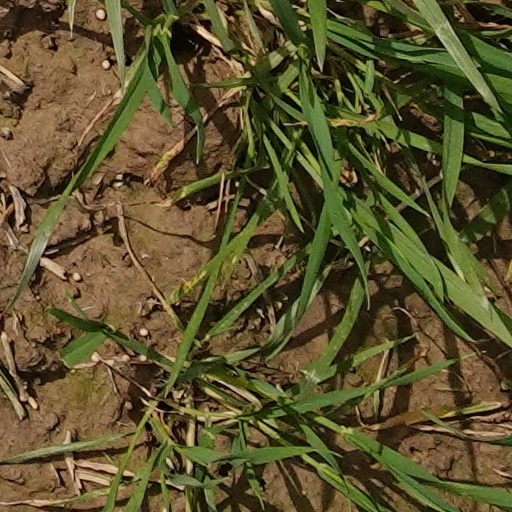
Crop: wheat